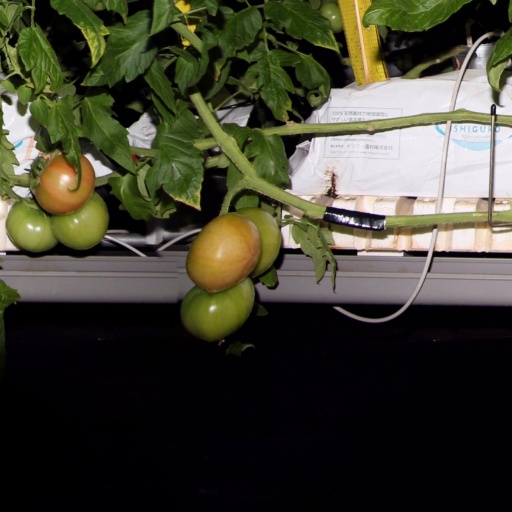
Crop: tomato